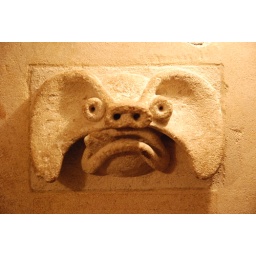
On the wall in Sally Lunn's bun kitchen